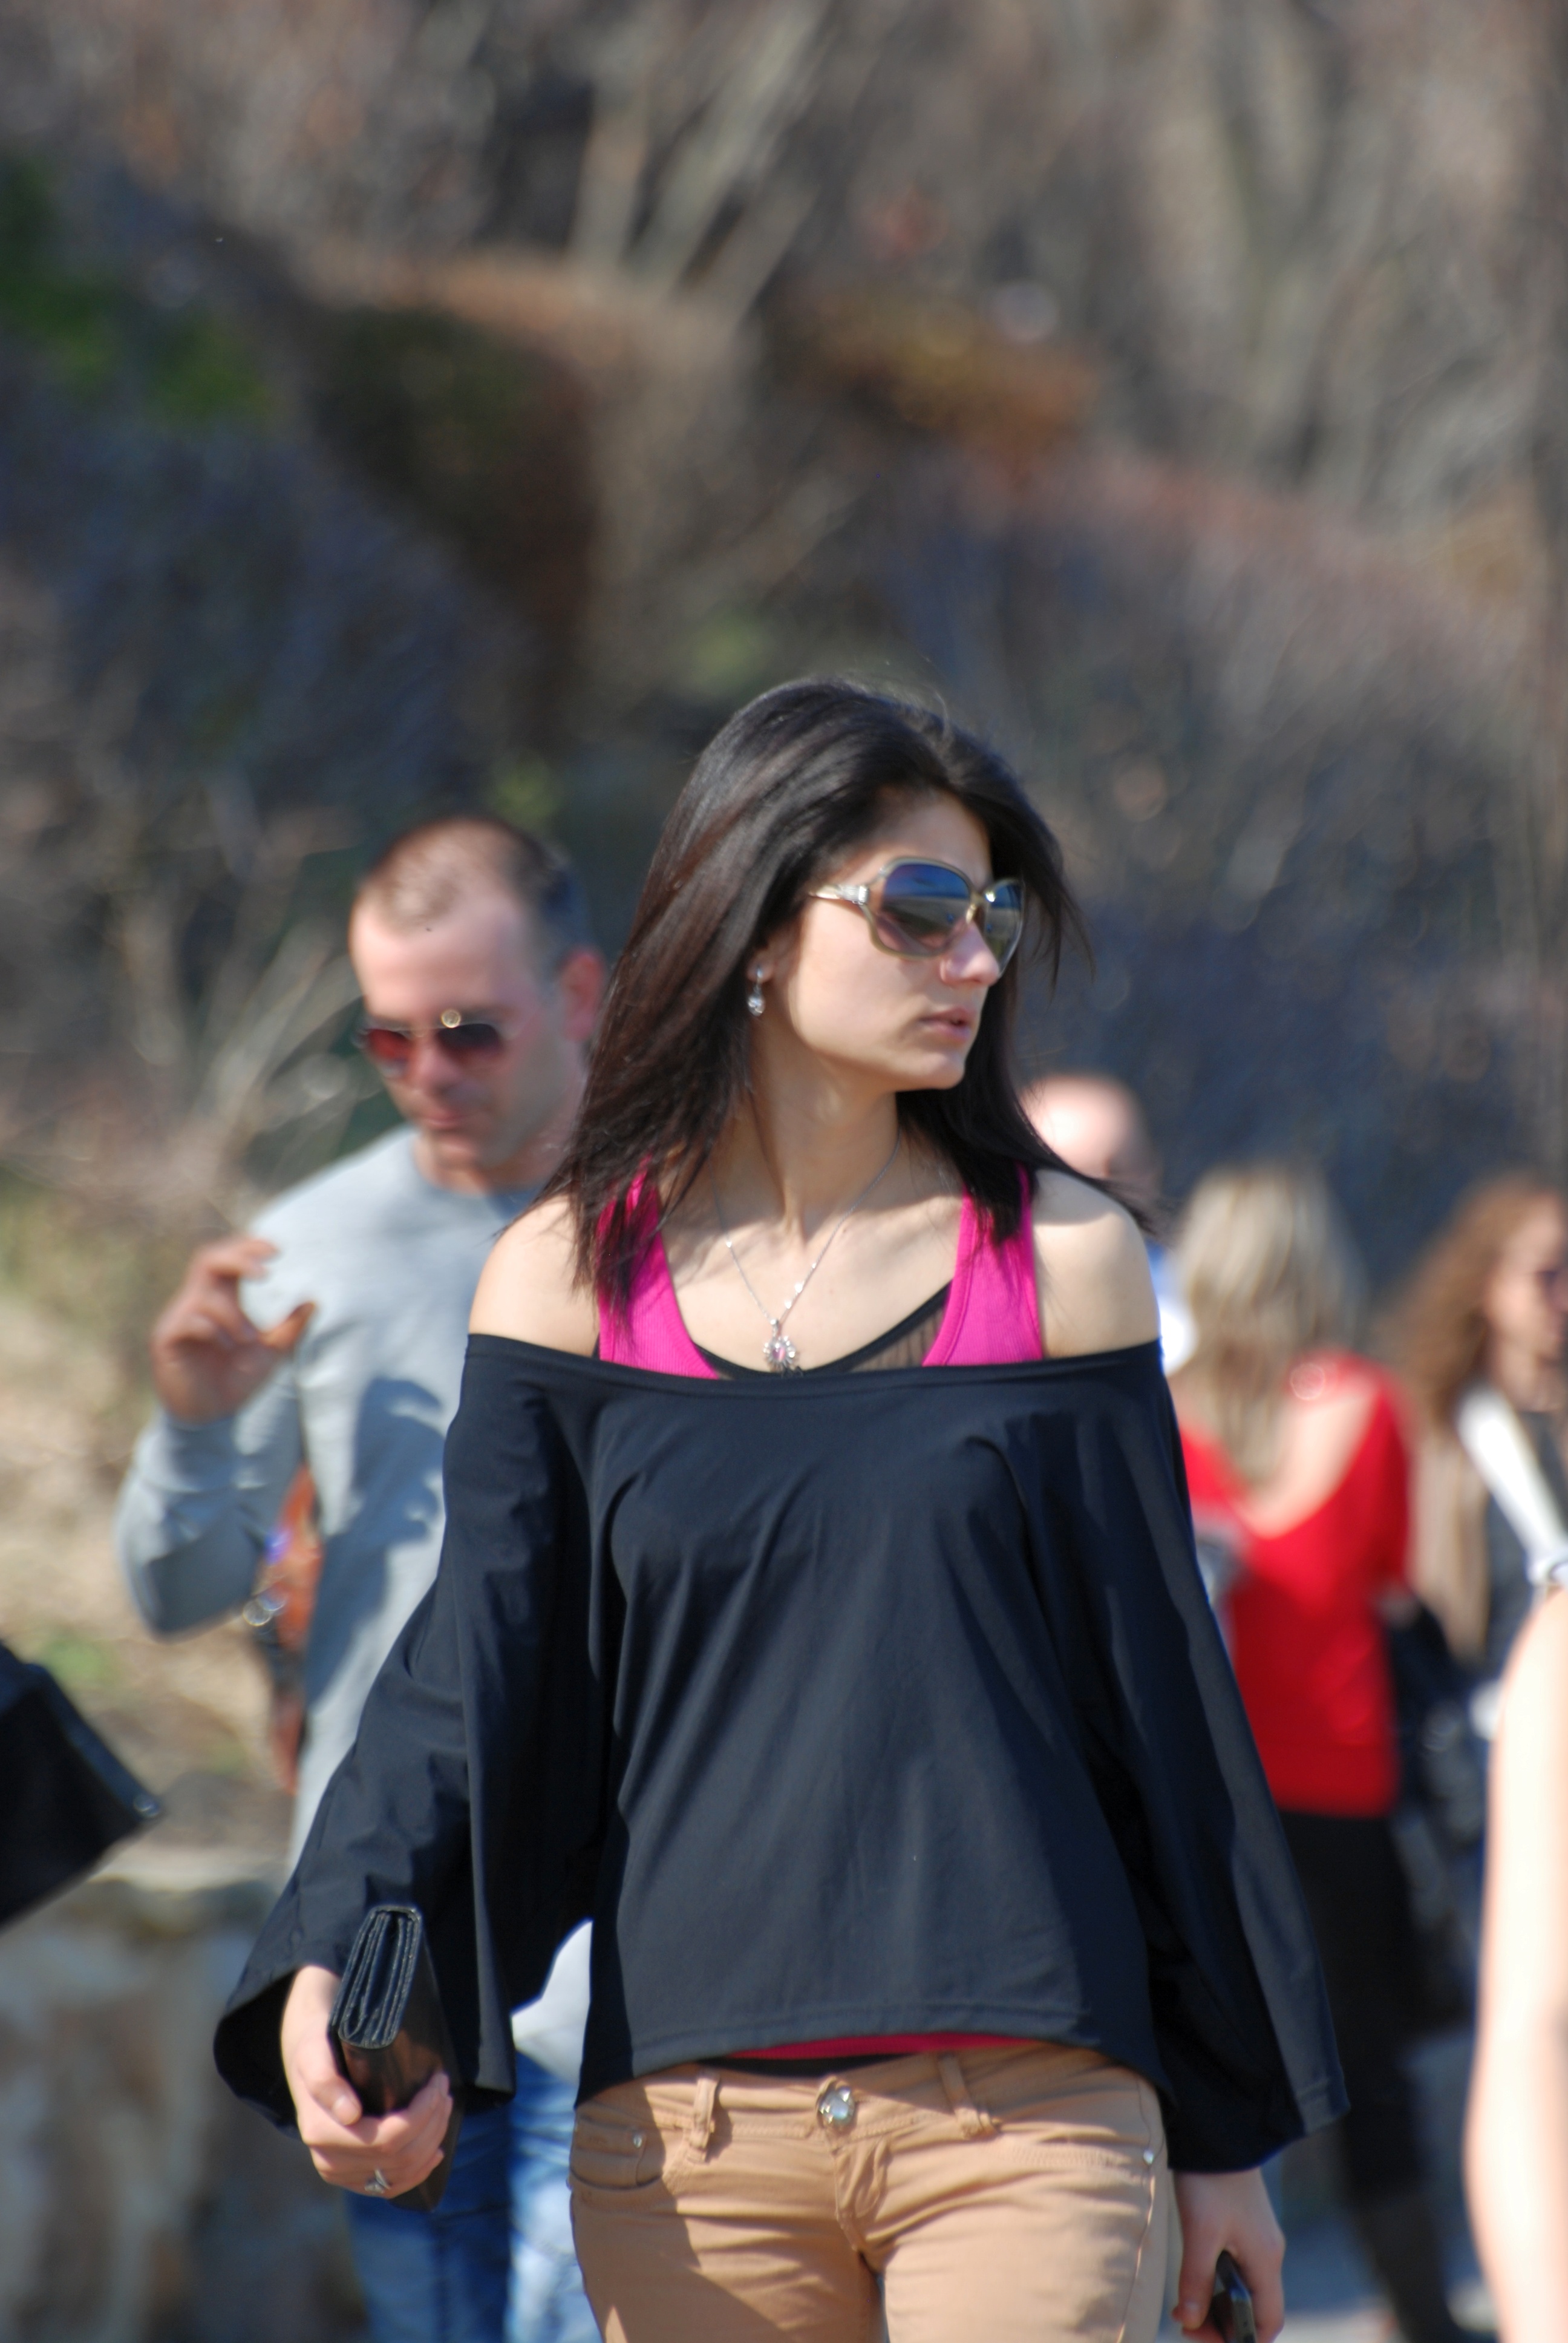
beach, people, girl, woman, street, pond, europe, model, spring, fashion, nikon, lady, candid, girls, women, beauty, nikkor, d80, 70300mm, nikond80, 70300mmf4556gvr, bulgaria, burgas, abdomen, photo shoot